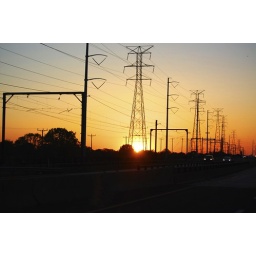
Taken in the passenger seat on the drive home from Sunshine Cove Camp up in Michigan. Sunset while on the Indiana Skyway.